History of the Costa Rican legislature

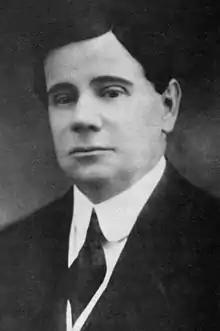
Federico Tinoco Granados

The Political Constitution of the Free and Sovereign State of Costa Rica of 1844 expressly prescribes a Congress conformed by a Chamber of Representatives and a Chamber of Senators. This would be abolished in the Constitution of 1847.